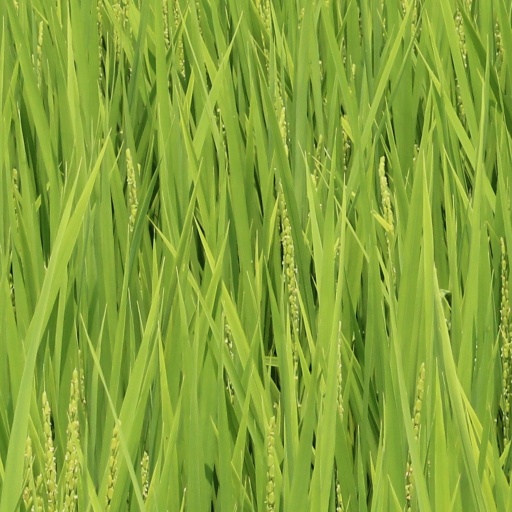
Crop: rice